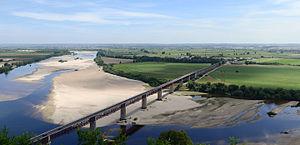
Le Tage à Santarém (Portugal). Čeština: Most přes řeku Tejo. Pohled od Portas do Sol, Santarém, Portugalsko
Santarém est une ville portugaise occupant une colline sur la rive droite du Tage, dans la région du Ribatejo et sous-région de la Lisière du Tage qui compte 28 900 habitants. Elle est distante de 82 km de Lisbonne.